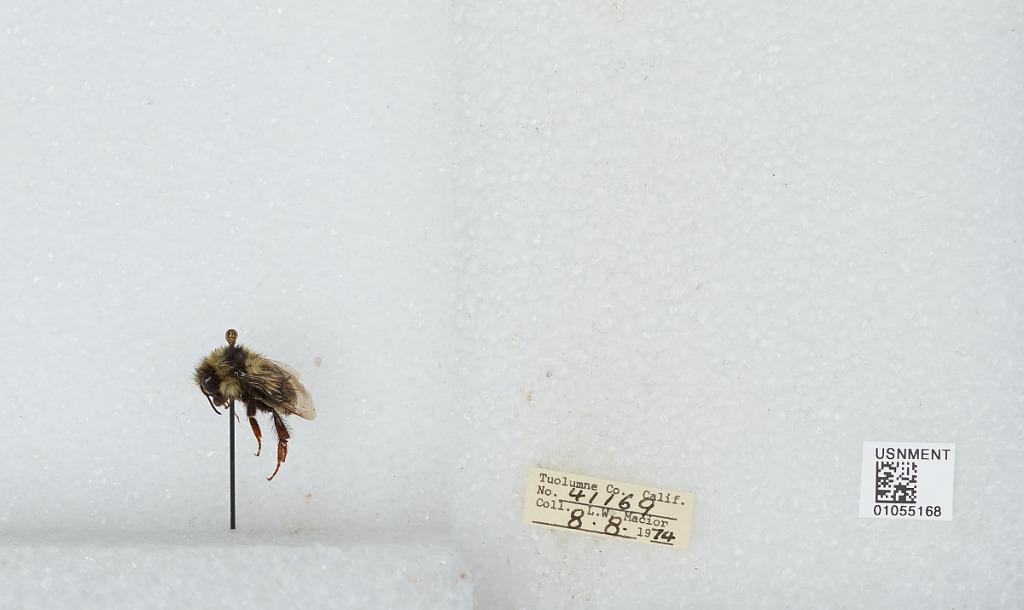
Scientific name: Bombus bifarius nearcticus
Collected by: L. Macior
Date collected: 1974-8-8
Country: United States
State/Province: California
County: Tuolumne
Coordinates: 38.02, -119.93